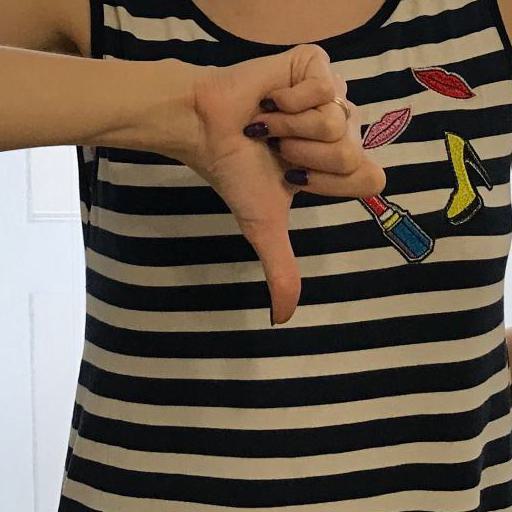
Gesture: dislike